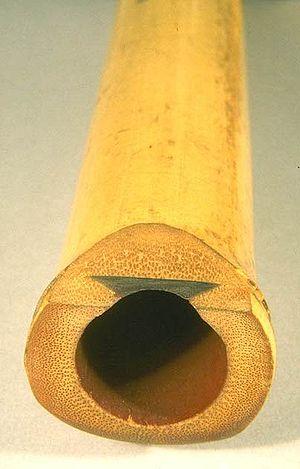
Le shakuhachi ou en chinois chiba 尺八, chǐbā est une flûte japonaise à cinq trous, droite, en bambou munie d'une embouchure libre de type quena mais qui, à la différence de cette dernière, est le résultat d'une taille oblique de la partie supérieure de l'instrument. Contrairement à la quena, elle est conçue sur une échelle pentatonique propre aux musiques traditionnelles japonaises et chinoises et non sur une échelle chromatique. Elle évoque ainsi la nature, et on l'emploie surtout en musique traditionnelle.